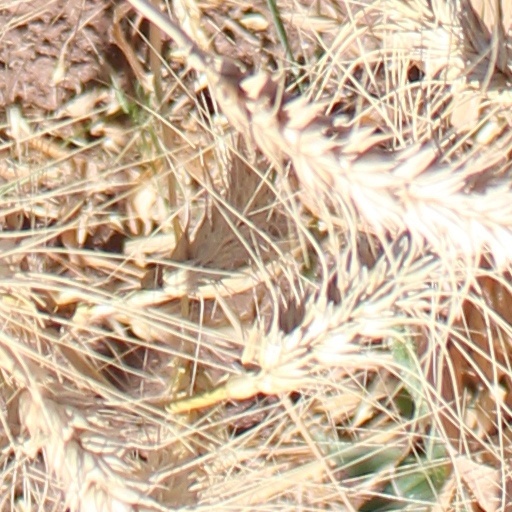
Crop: wheat